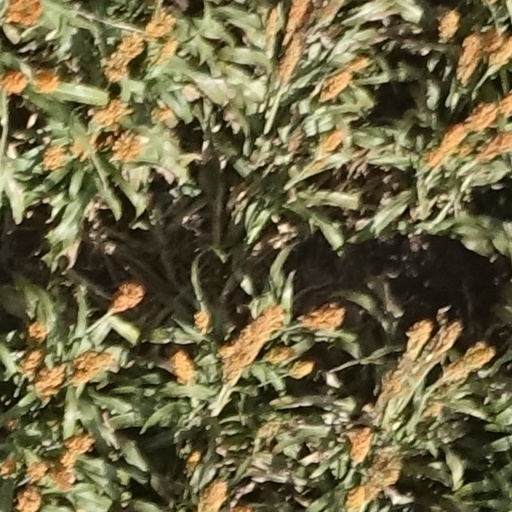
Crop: sorghum